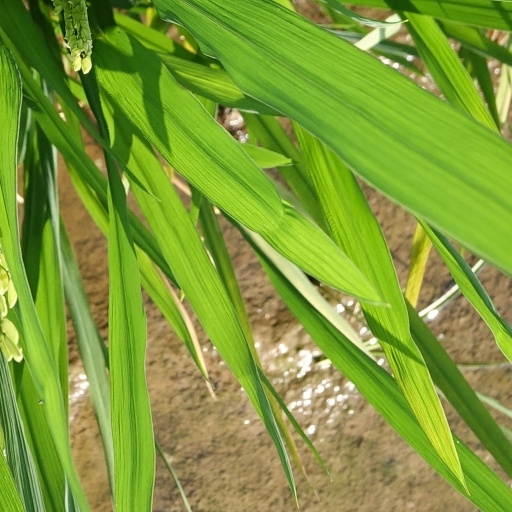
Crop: rice